Joe Thompson vs Walter Clarke

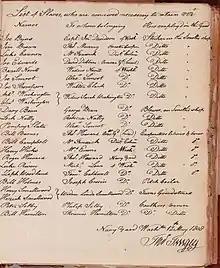
12 May 1808 list of slaves and slaveholders at the Washington Navy Yard signed by Commodore Thomas Tingey. On list is Joe Thompson blacksmith striker, slave of Walter Clark, who finally won his freedom in a noted 1817 court case; Joe Thompson vs Walter Clark. Francis Scott Key was his attorney.

Joe Thompson was born circa 1784 in St. Mary's County, Maryland where he was enslaved to a prosperous farmer and slaveholder John Thompson. John Thompson died in 1804. In a 21 February 1805 estate inventory of real and personal property, Joe Thompson is enumerated among the 24 listed slaves. In this document, Joe Thompson's age is given as 21 years. John Thompson's last will pronounced his strong desire that most of his slaves, including Joe and his wife Nell, be prospectively manumitted after a period of 10 years in servitude. The younger enslaved individuals were to be likewise freed after other specified periods. Most slaves in the District of Columbia were "slaves for life." However a slave granted a prospective manumission became "a term slave". For a slaveholder to free a slave by manumission, was to reduce the total value of his or her estate.